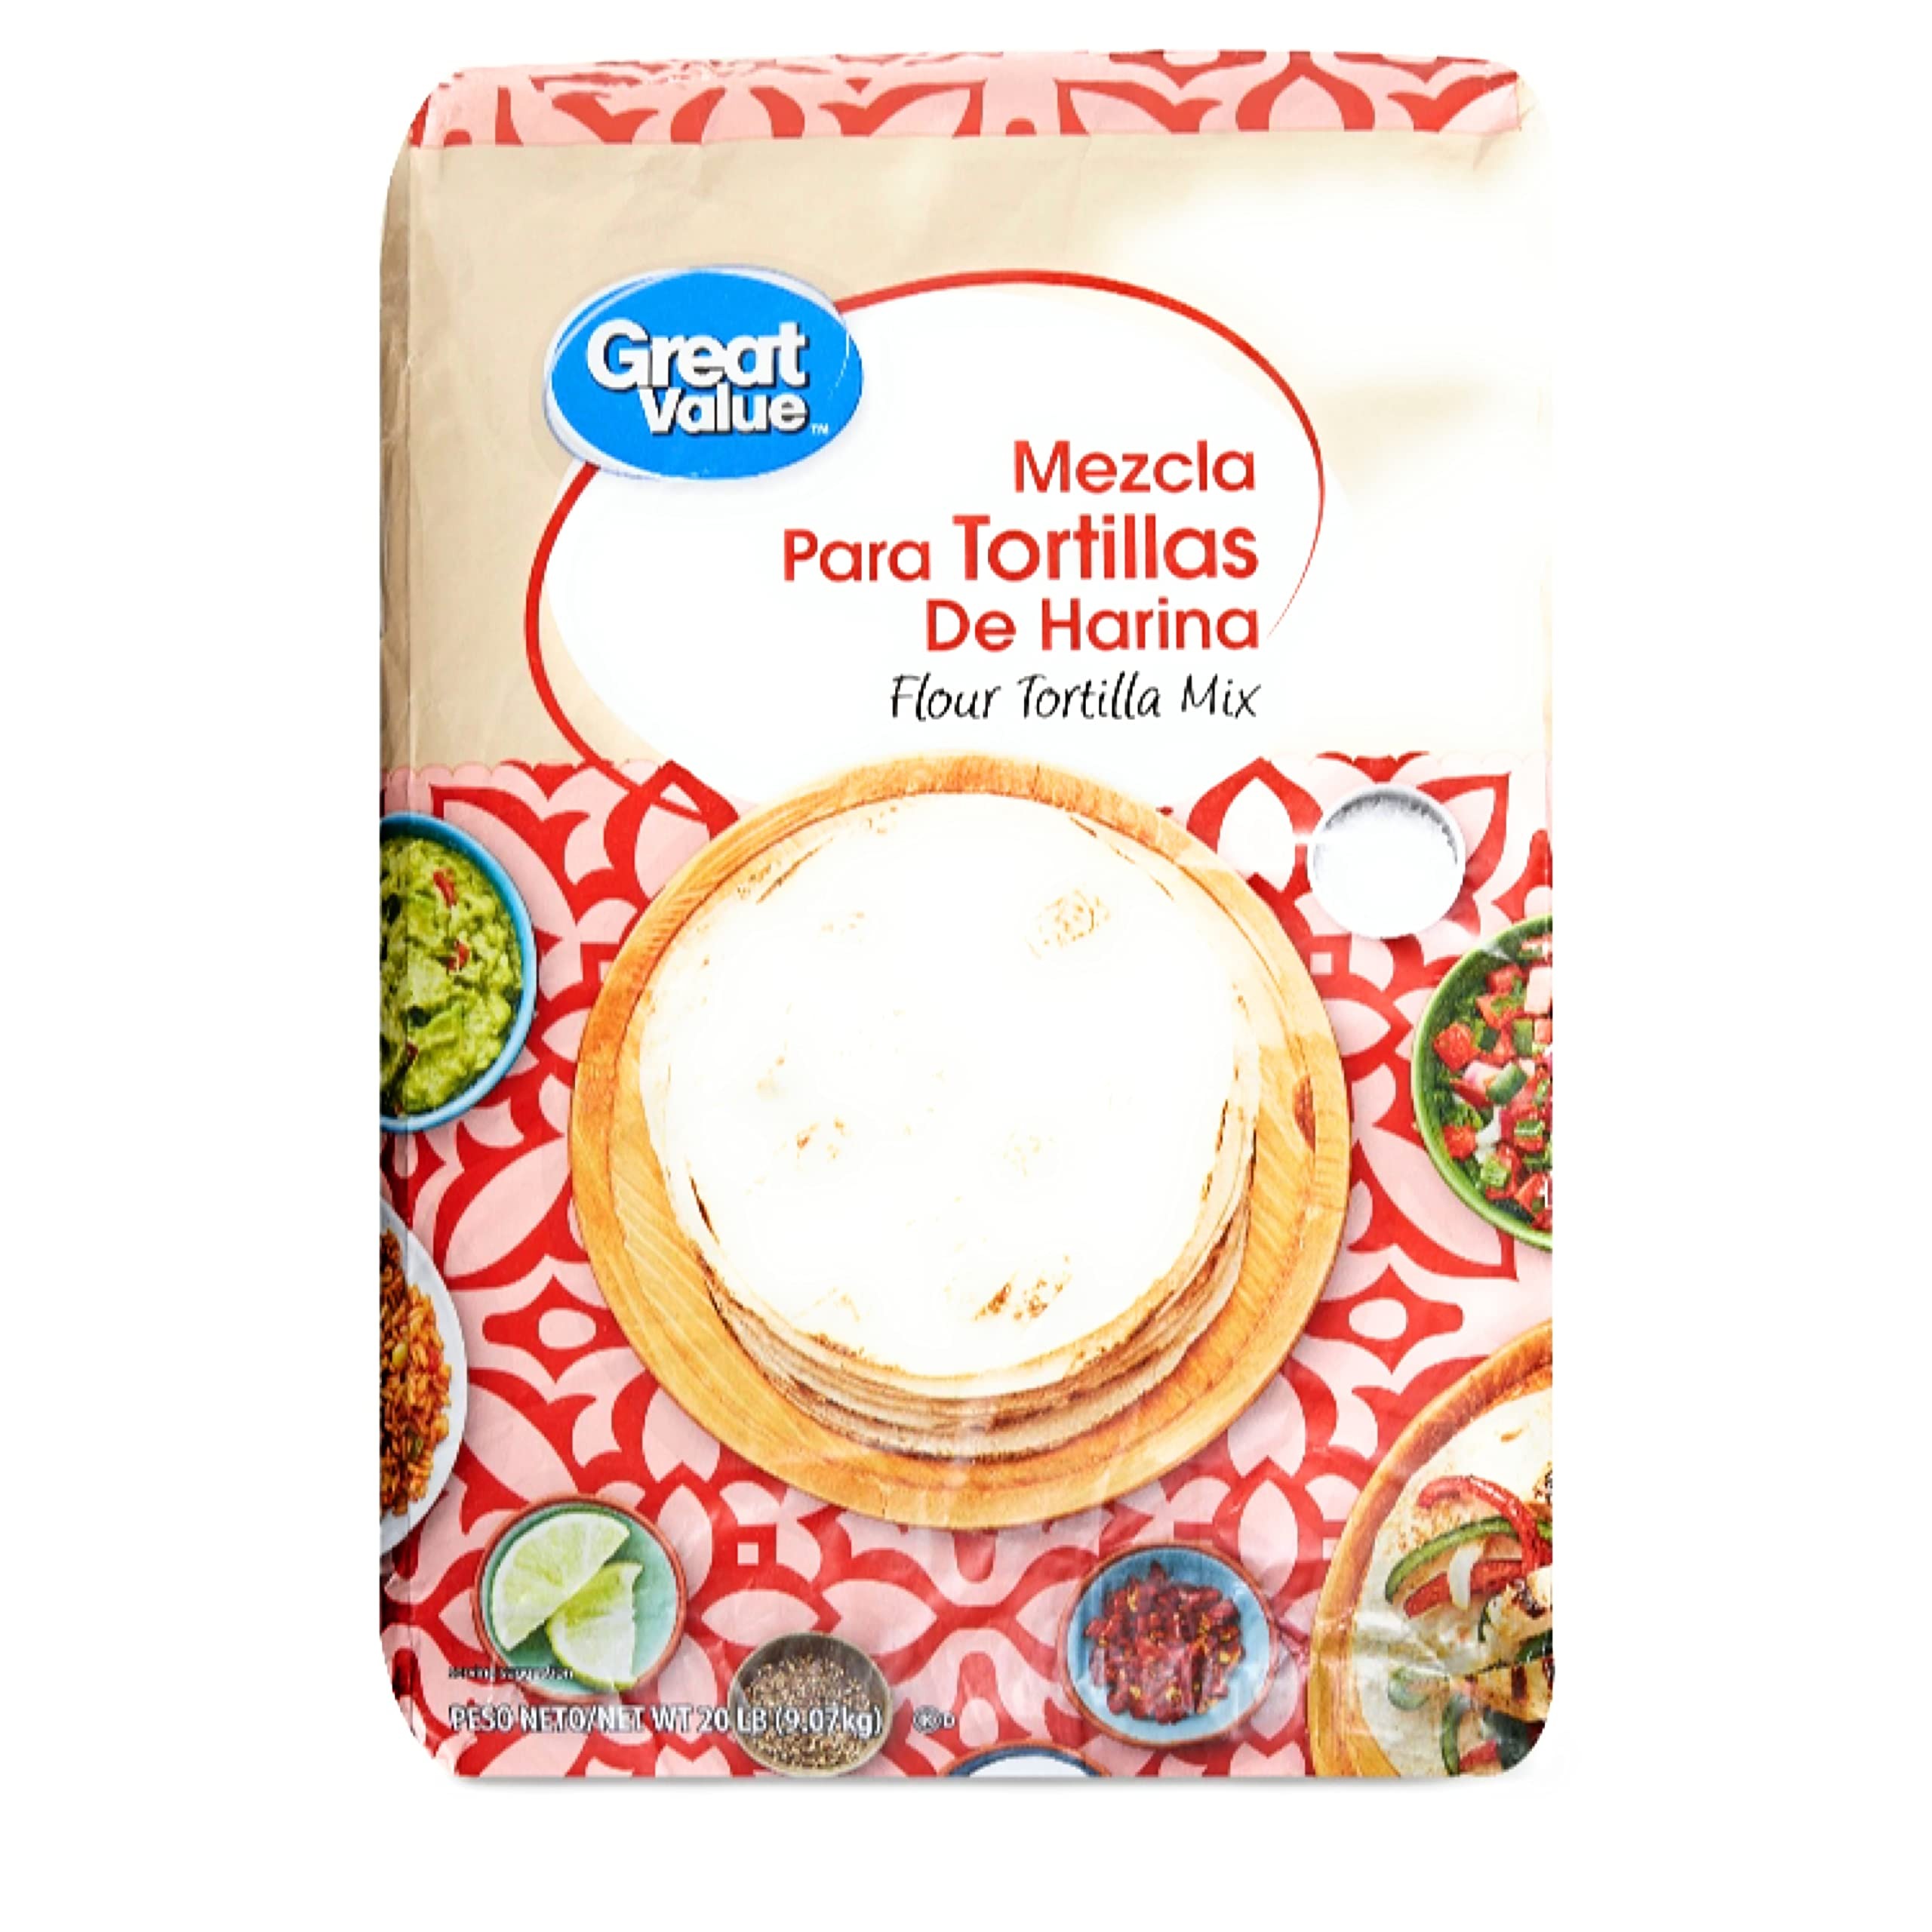
Item Name: Great Value: Flour Tortilla Mix, 20 Lb
Value: 320.0
Unit: Fl Oz

Price: 21.47